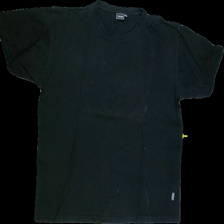
View: front
Type: T-shirt
Category: Men
Brand: Not in the list
Brand text on label: COVER
Colors: Black
Material: 100%cotton
Cut: Regular, C-collar
Size: XXL
Season: Autumn
Stains: Minor
Smell: Minor
Price range: <50
Recommended usage: Export